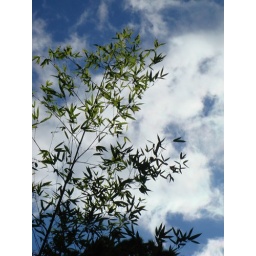
isn't the green calming against the blue and white sky